Sarona (colony)

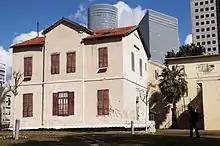
Restored Templer home

After the Nazis came to power in Germany, all international schools of German language subsidized or fully financed by government funds were obliged to redraw their educational programmes and employ teachers aligned with the Nazi party. The swastika was used as a symbol in all such institutions.